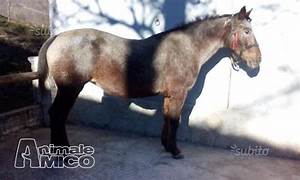
Label: cavallo